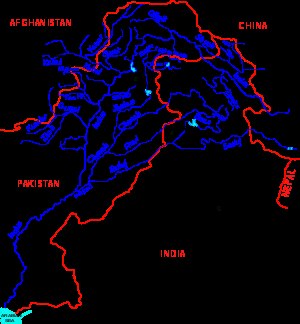
Jhelum
Indusflodens bifloder
Jhelum er en flod i Pakistan og Indien. Floden er den største og vestligste blandt de fem floder der har givet navn til Punjab. Den er ca. 774 km lang og løber gennem Jhelum-distriktet i Pakistan. Jhelum er en biflod til Chenab. I Rigvedaen er floden kendt som Vitastā og grækerne fra antikken kaldte den Hydaspes.